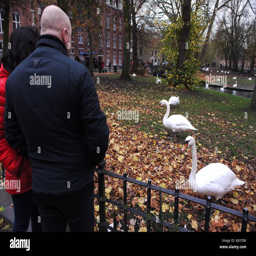
people look at swans in a park